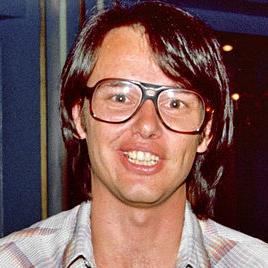
Age: 32